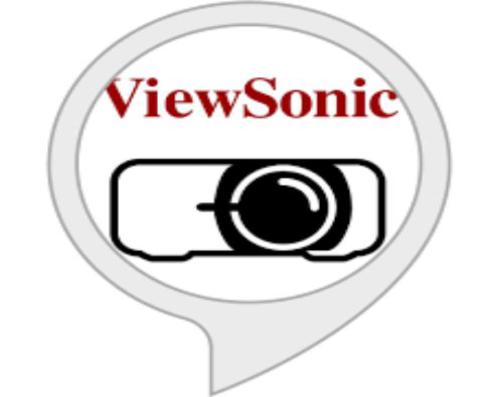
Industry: Electronic